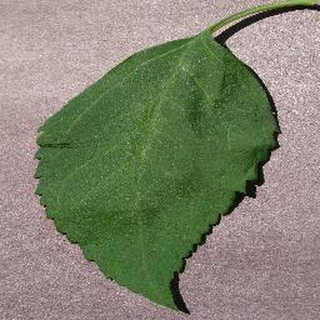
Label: healthy_cherry